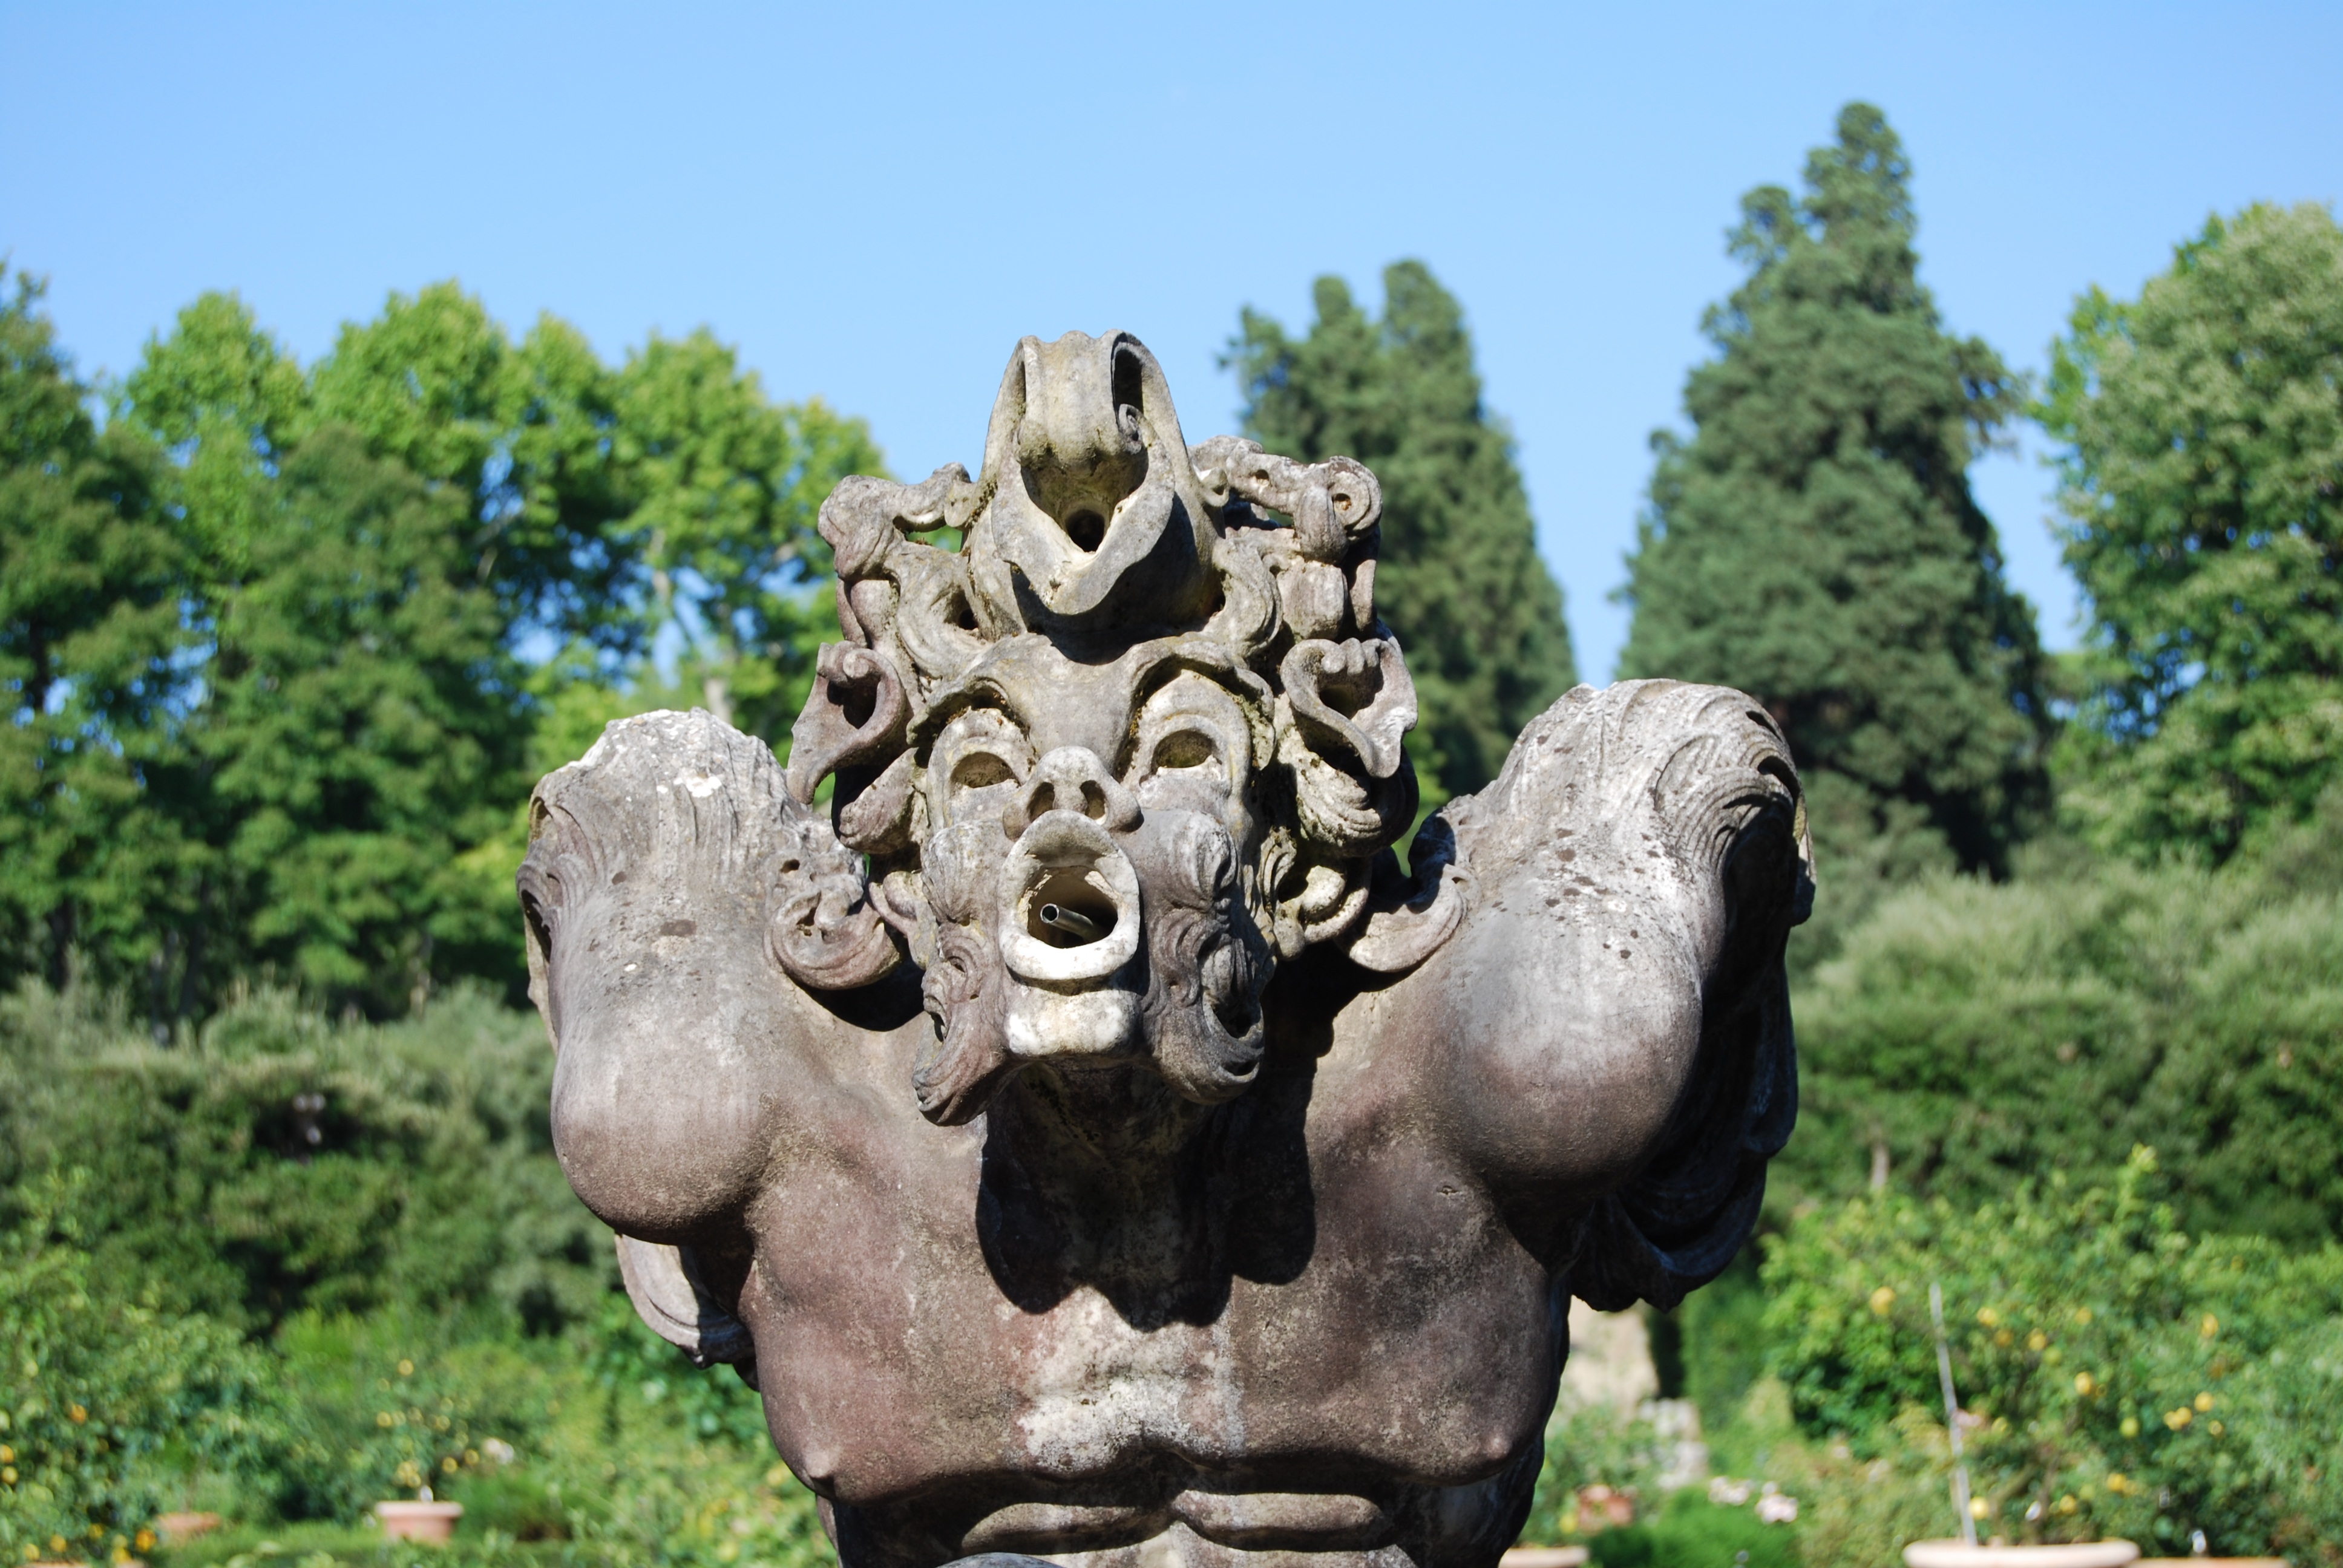
water, stone, monument, statue, italy, sculpture, art, fountain, florence, water feature, stone sculpture, project parzival fountain construction, pitti, fountain jewelry, boboli, palazzopitti, boboli garden